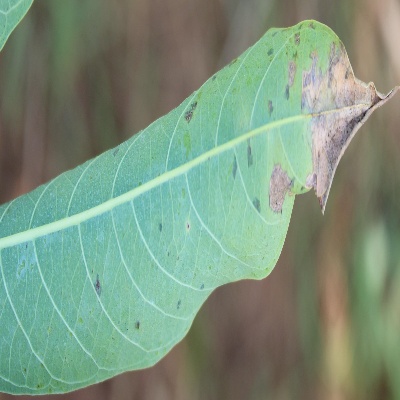
Crop: Cassava
Condition: bacterial blight